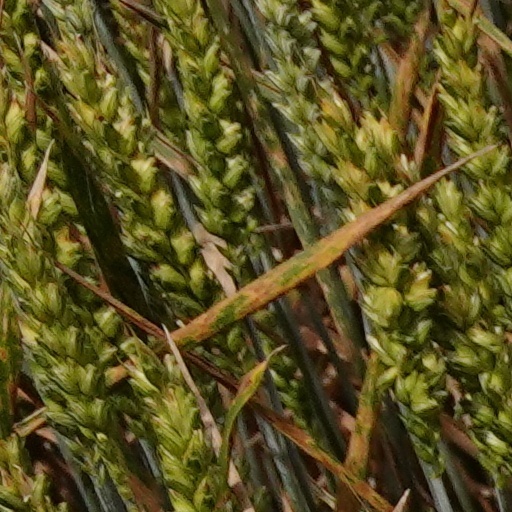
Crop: wheat